List of birds of Georgia (U.S. state)

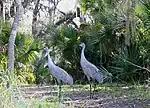
two tall cranes stand in the middle of a path under oak trees in front of palmettos

Cranes are large, long-legged, and long-necked birds. Unlike the similar-looking but unrelated herons, cranes fly with necks extended. Most have elaborate and noisy courtship displays or "dances". Two species of crane have been recorded in Georgia.